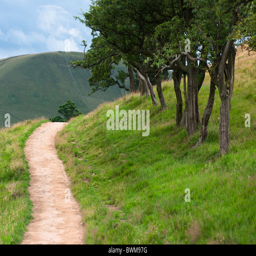
the way near the village